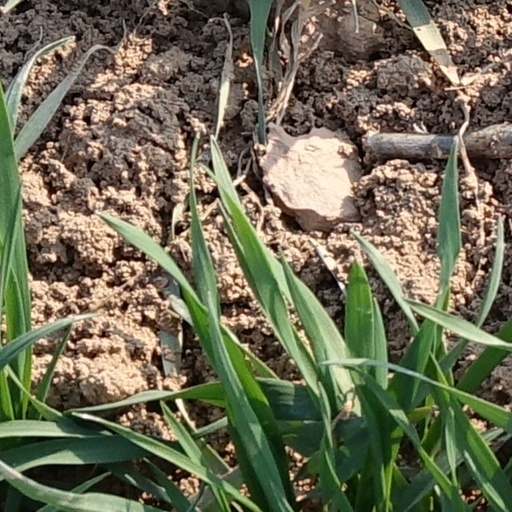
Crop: wheat